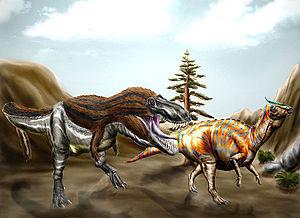
Saurolophus est un genre éteint de dinosaures herbivores « à bec de canard » du sous-ordre des ornithopodes et de la famille des hadrosauridés. Ses fossiles ont été découverts en Asie et en Amérique du Nord, dans la partie terminale du Crétacé supérieur, au Campanien et au Maastrichtien soit il y a environ entre 83,6 à 66,0 millions d'années.